Arsène Darmesteter

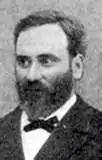
Arsène Darmesteter

Arsène Darmesteter (5 January 184616 November 1888) was a distinguished French philologist and man of letters.